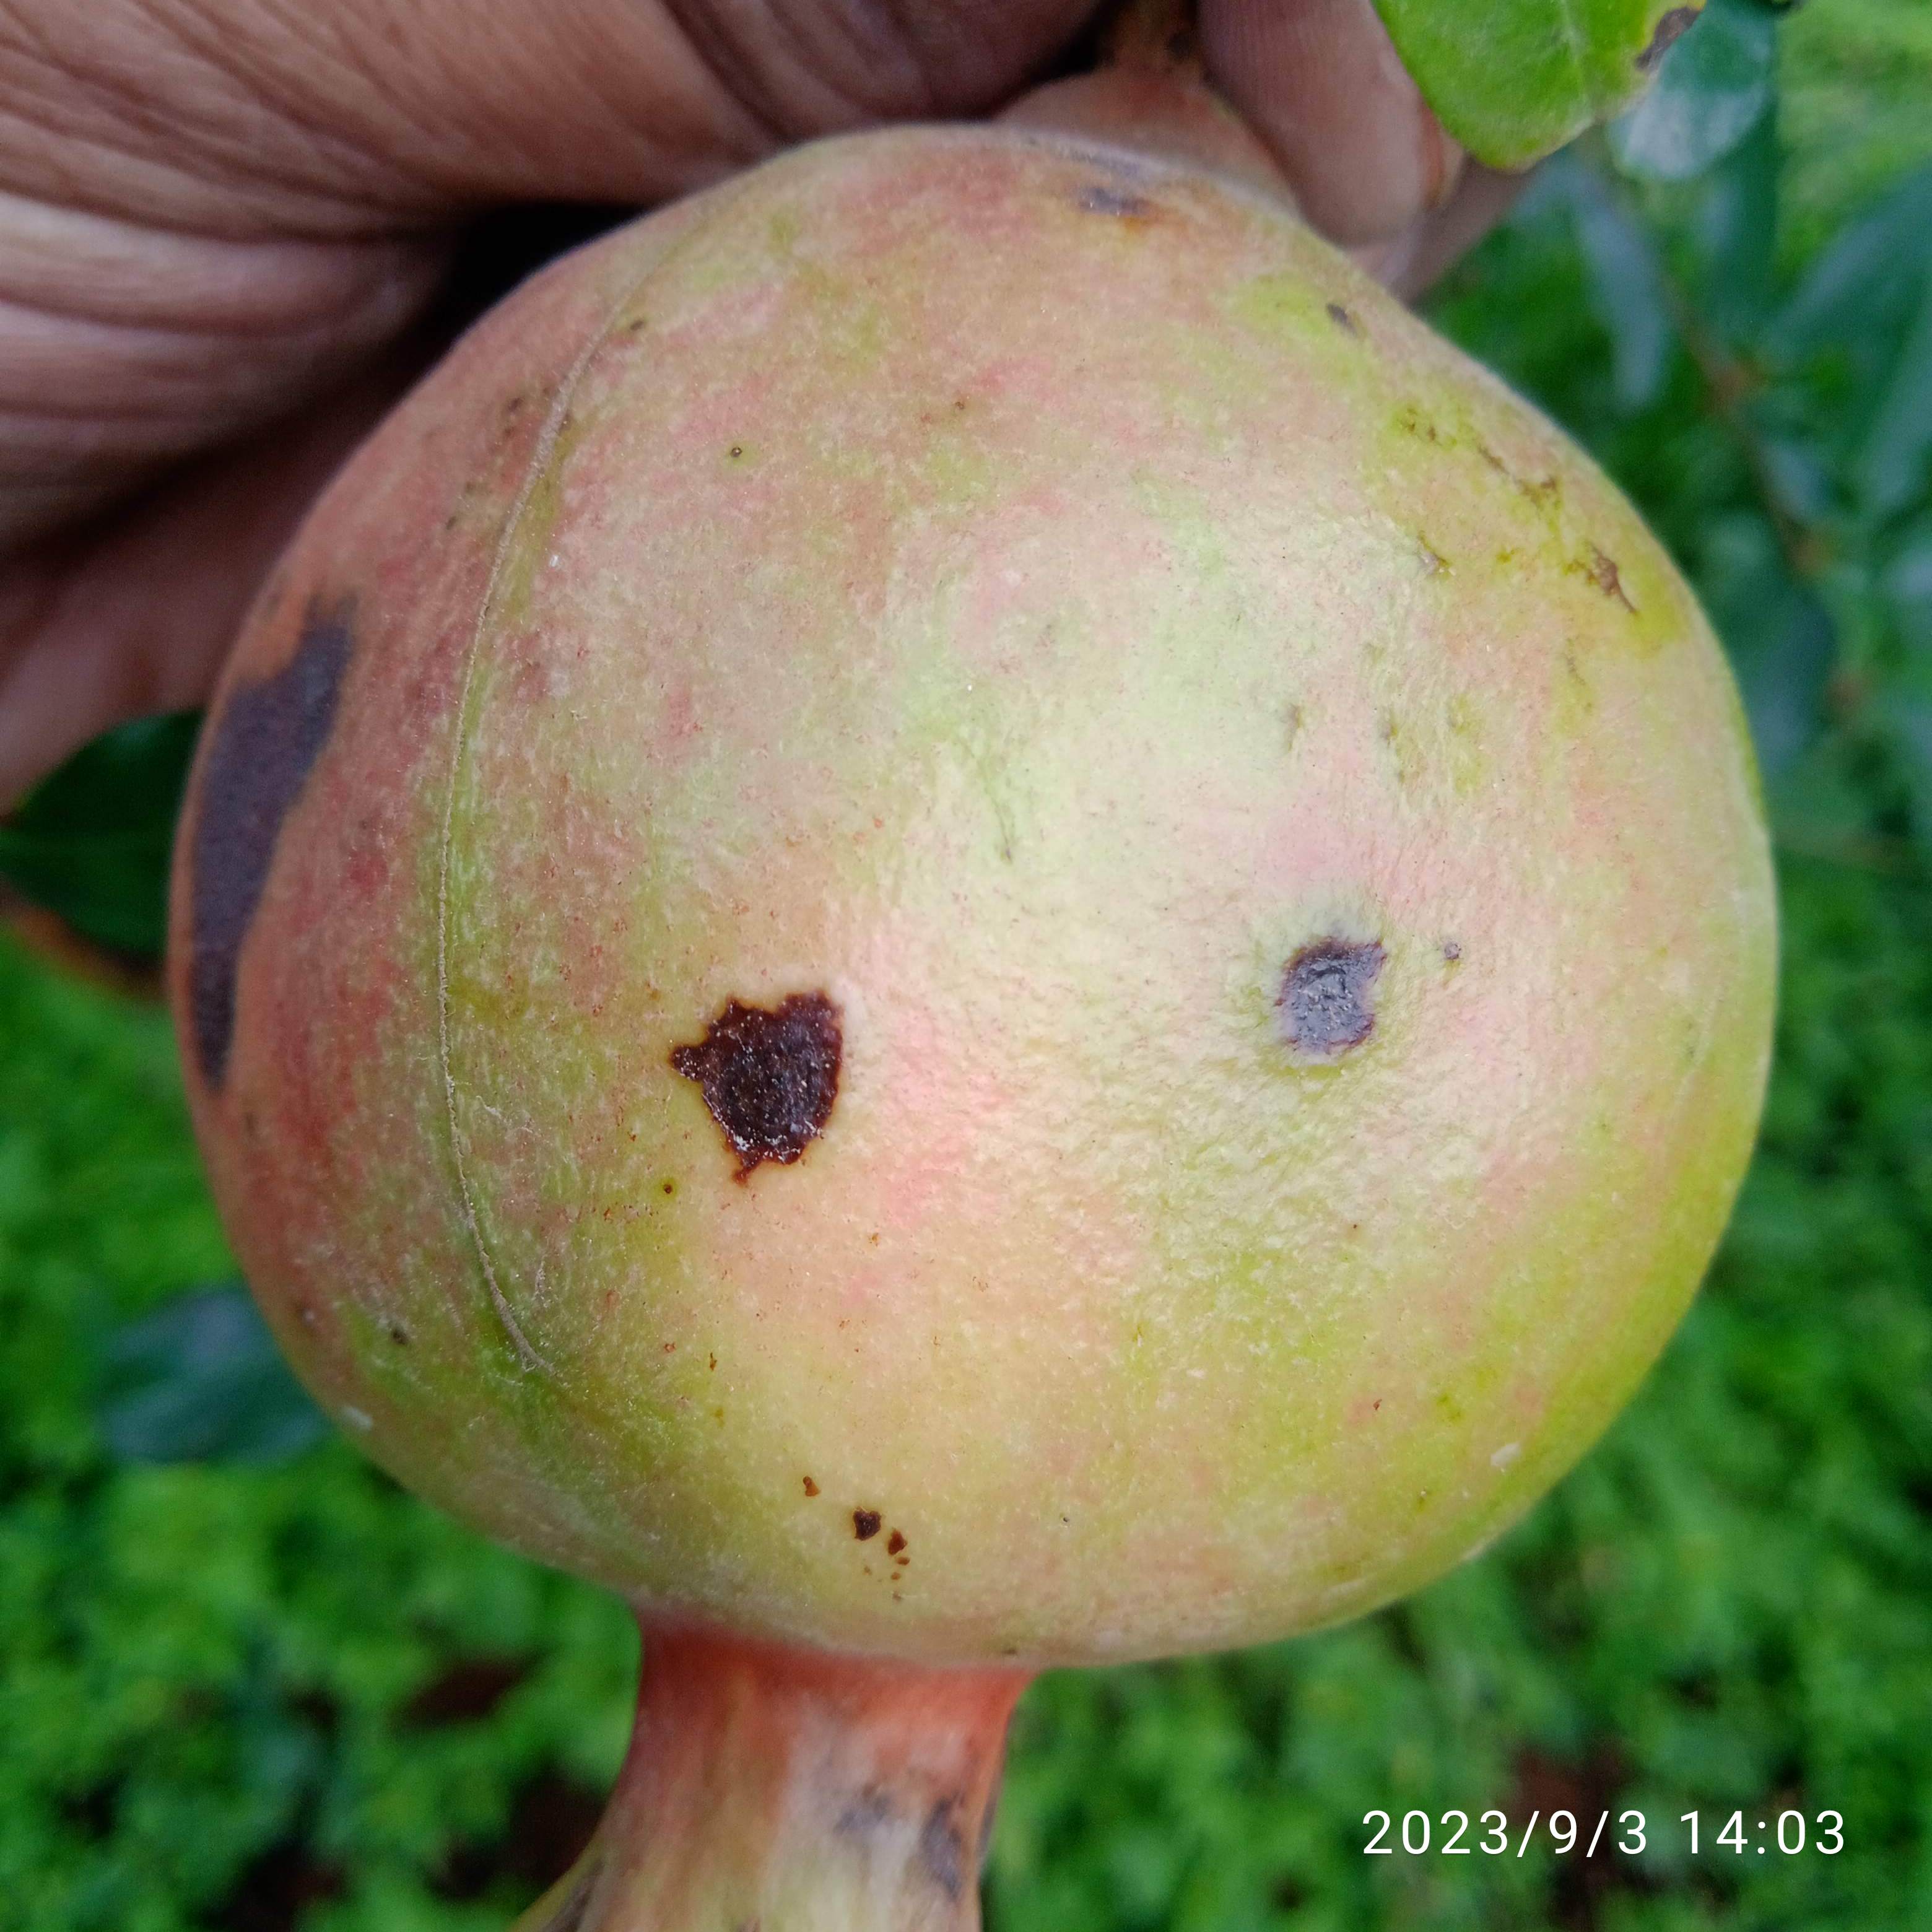
Label: Anthracnose